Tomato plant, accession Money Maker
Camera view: vertical (180 deg); turntable rotation: 210 degrees
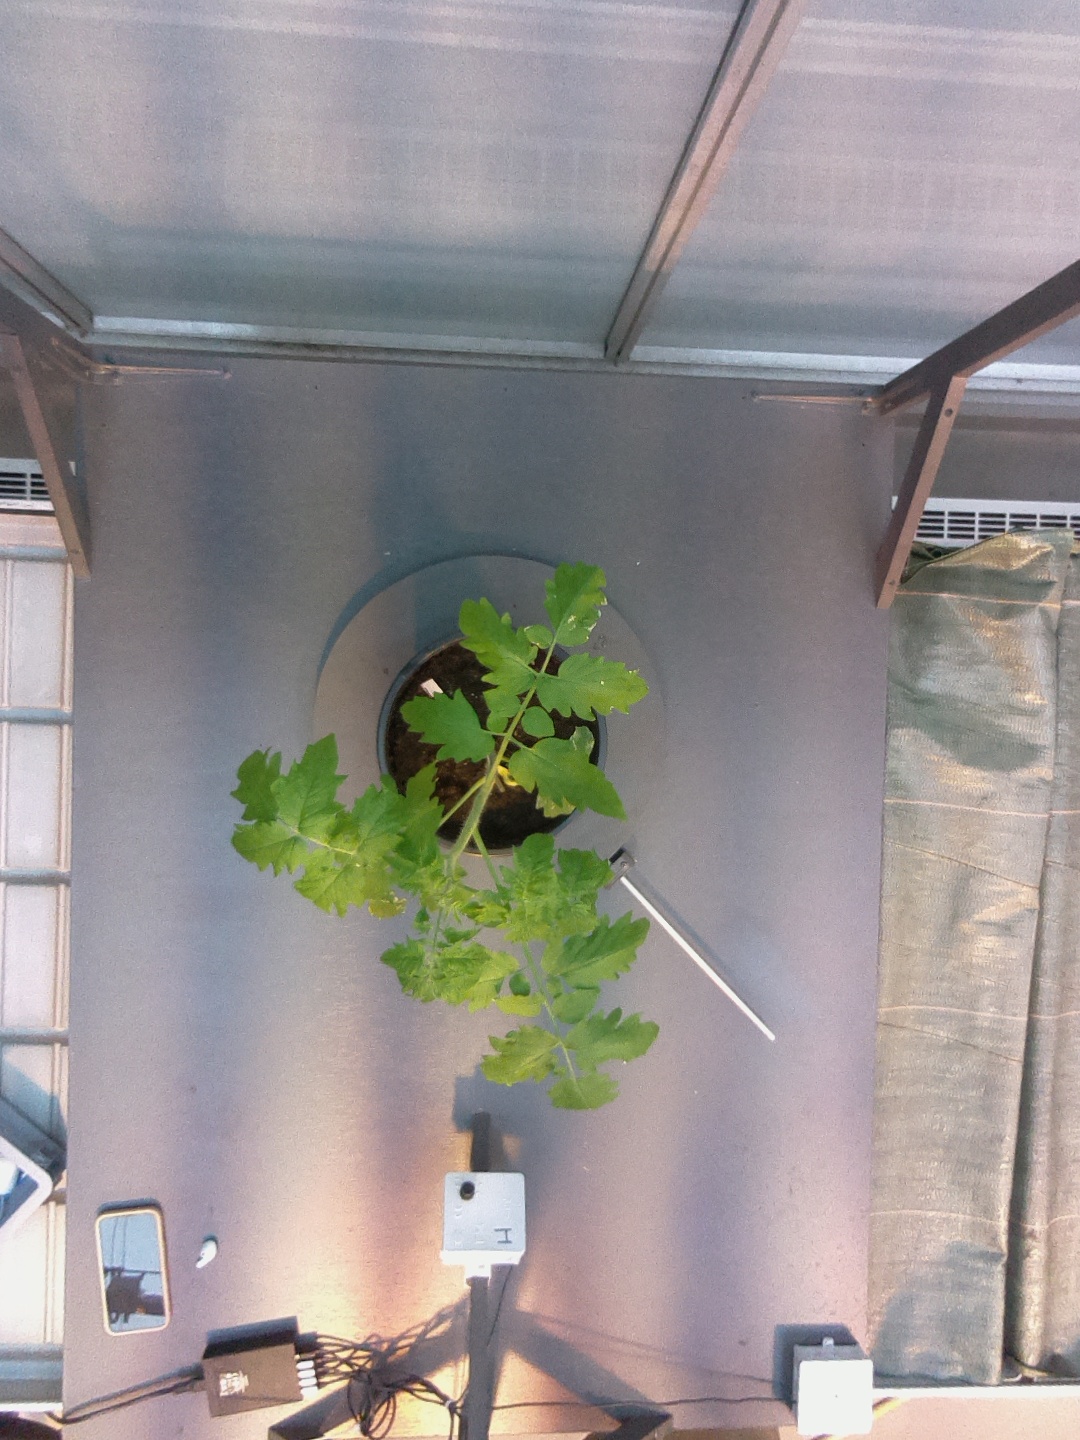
BBCH growth stage 14: 8 of true leaves visible